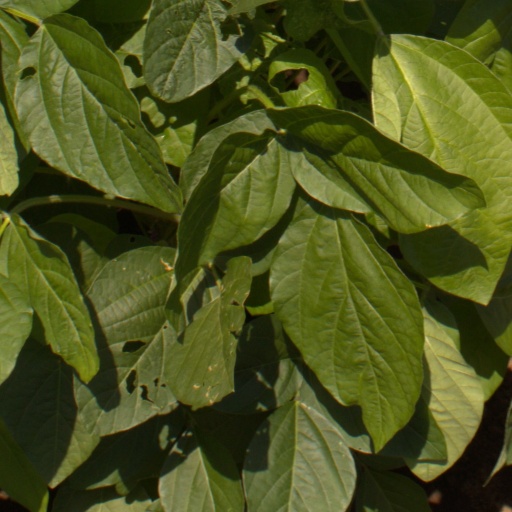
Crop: soybean